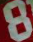
Number: 8